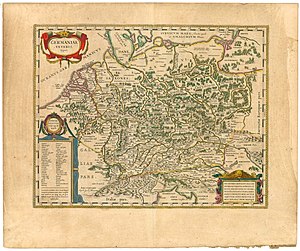
Ingævonere / Navn
Germaniae veteris typus ("Billede af det gamle Germanien"), 1645. Aestui, venedi, gythones og ingævonere er navngivet på kortet øvre, højre del.
Ingævonerne som beskrevet af Tacitus i Germania, var en vestgermansk folkegruppe der levede langs Nordsøkysten, i Jylland, Holstein, Frisland og de danske øer, hvor de i det første århundrede f.Kr. var blevet differentieret i frisere, saksere, jyder og angler.